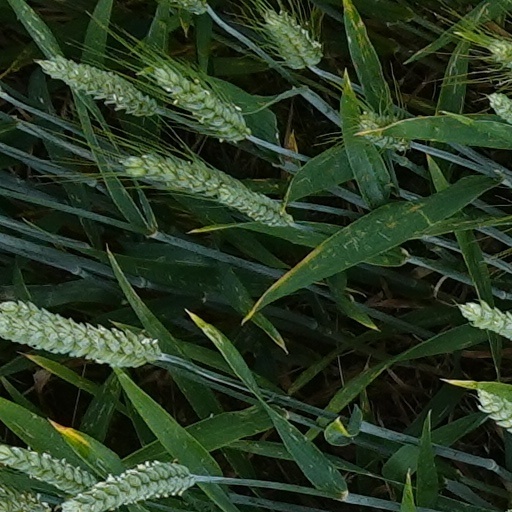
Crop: wheat